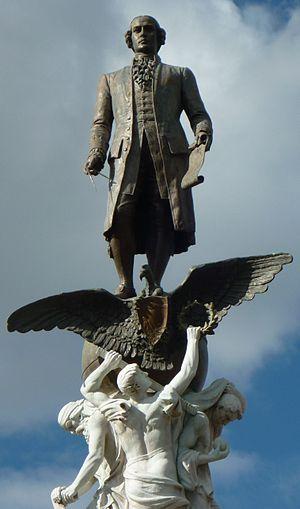
Pedro Vicente Maldonado, est un scientifique, collaborateur de la mission géodésique française. Physicien et mathématicien, Maldonado est également astronome, topographe et géographe.